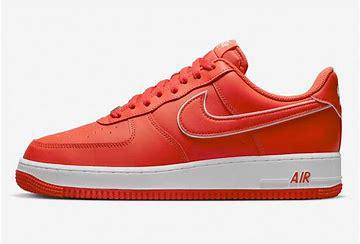
Brand: Nike
Model: Air Force 1